Jack Beaton

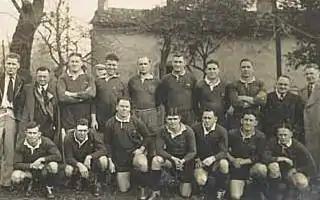
Beaton (back row 4th from right) with 1937-38 Kangaroos

He was first selected for New South Wales in 1934 and made 13 appearances up til his retirement in 1937. Beaton played in ten Test matches for Australia debuting against England in 1936. He was selected for the 1937 Kangaroo tour, played in all five Tests plus 22 minor matches and returned as the tour's top point-scorer with 124 points (6 tries and 53 goals). Jack Beaton is listed on the "Australian Players Register" as Kangaroo No. 203.